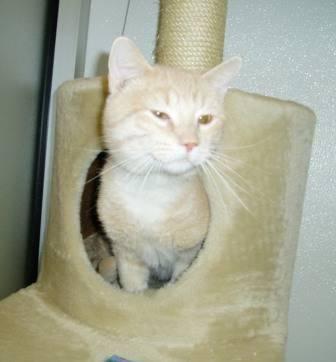
cat